Savanna Samson

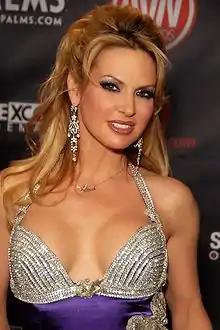
Samson attending the AVN Awards Show at the Palms Casino Resort, Las Vegas, Nevada, January 2010

Savanna Samson (born October 14, 1967) is the stage name of Natalie Oliveros, an American former pornographic actress. The winner of several AVN Awards, she has spent most of her career as a contract performer with major producer Vivid Entertainment, and is known for her roles in acclaimed adult films such as "The New Devil in Miss Jones". In addition to performing, she has her own adult film studio, Savanna Samson Productions. A native of upstate New York, she entered the adult film industry in 2000, after working as a dancer at the Manhattan strip club, Scores.